Fleetwood Metal Body

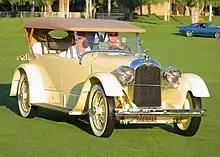
1922 Duesenberg Model A phaeton by Fleetwood

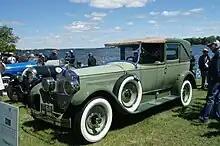
1924 Packard Town Car by Fleetwood

The Fleetwood, Pennsylvania facility is located at 69 South Franklin Street. The business was relocated to Detroit in 1931 but the structure remains.